Singularity's Ring

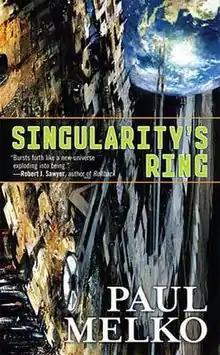
First hardcover edition

Singularity's Ring is the debut science fiction book by Paul Melko. The novel was published on February 5, 2008 by Tor Books.